St Botolph's Church, Boston

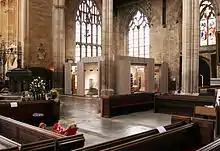
The interior, with bookshop

Early restoration work to repair war damage was carried out during the 17th and the 18th centuries. The organ, lost in the Reformation, was replaced in 1715.